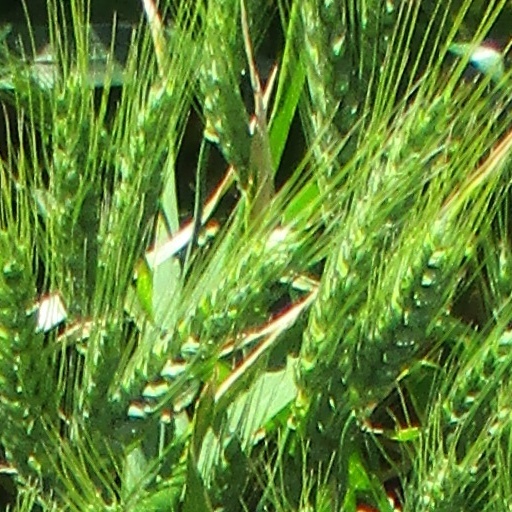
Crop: wheat